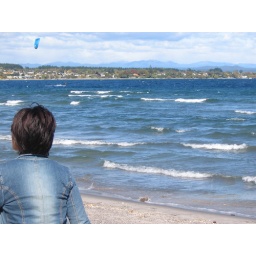
My favourite place in the world- seeing, smelling and sitting on a lake/beach. Taken at lake taupo- priceless!